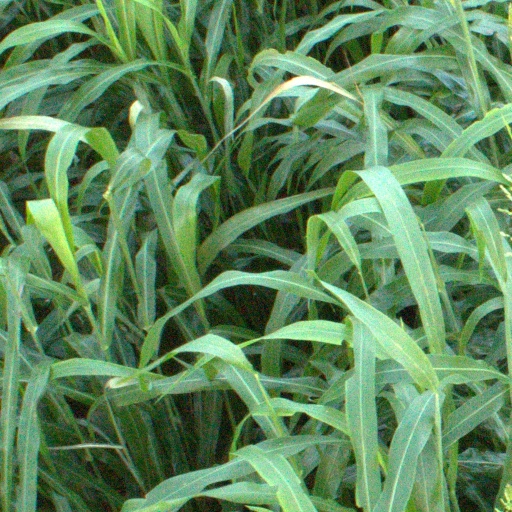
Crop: sorghum